Roots of Pacha

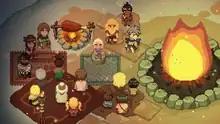
In-game screenshot of "Roots of Pacha" clan members.

The player character and their clan migrate following the spiritual guidance of the Clan's spiritual mother-goddess, Pacha. The player creates and customizes their character and meets Vuak, the clan shaman, who guides the clan during its quest for a new home. Upon finding the revered Pacha Tree, the clan decides to settle near it. The player subsequently develops ideas in conjunction with the rest of the clan, coming up with various technological innovations and laying the foundations of civilization.